Mutya Buena

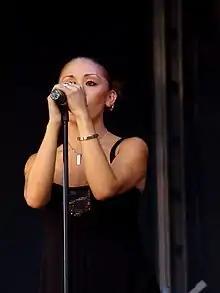
Buena performing with Sugababes at Bristol Ashton Court in August 2004.

Sugababes were formed in 1998 by Siobhán Donaghy, Keisha Buchanan and Buena. Their debut album, "One Touch", was released in November 2000 and peaked at number 26 on the UK Albums Chart, eventually earning a gold certification. "One Touch" spawned four singles, three of which reached the top twenty, while the album's lead single "Overload" was nominated for a BRIT Award for "Best British Single". The album's sales did not meet the expectations of London Records and the group was subsequently dropped.